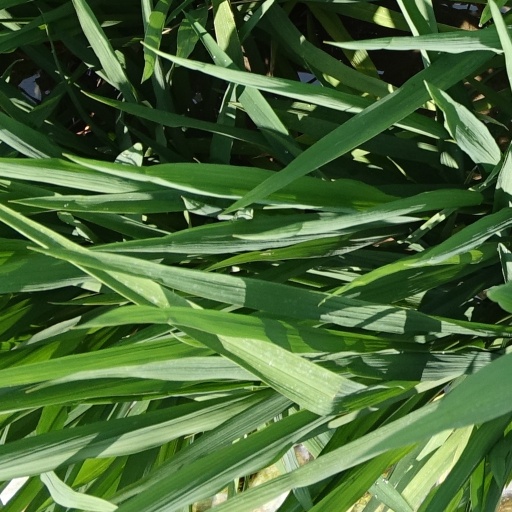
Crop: rice